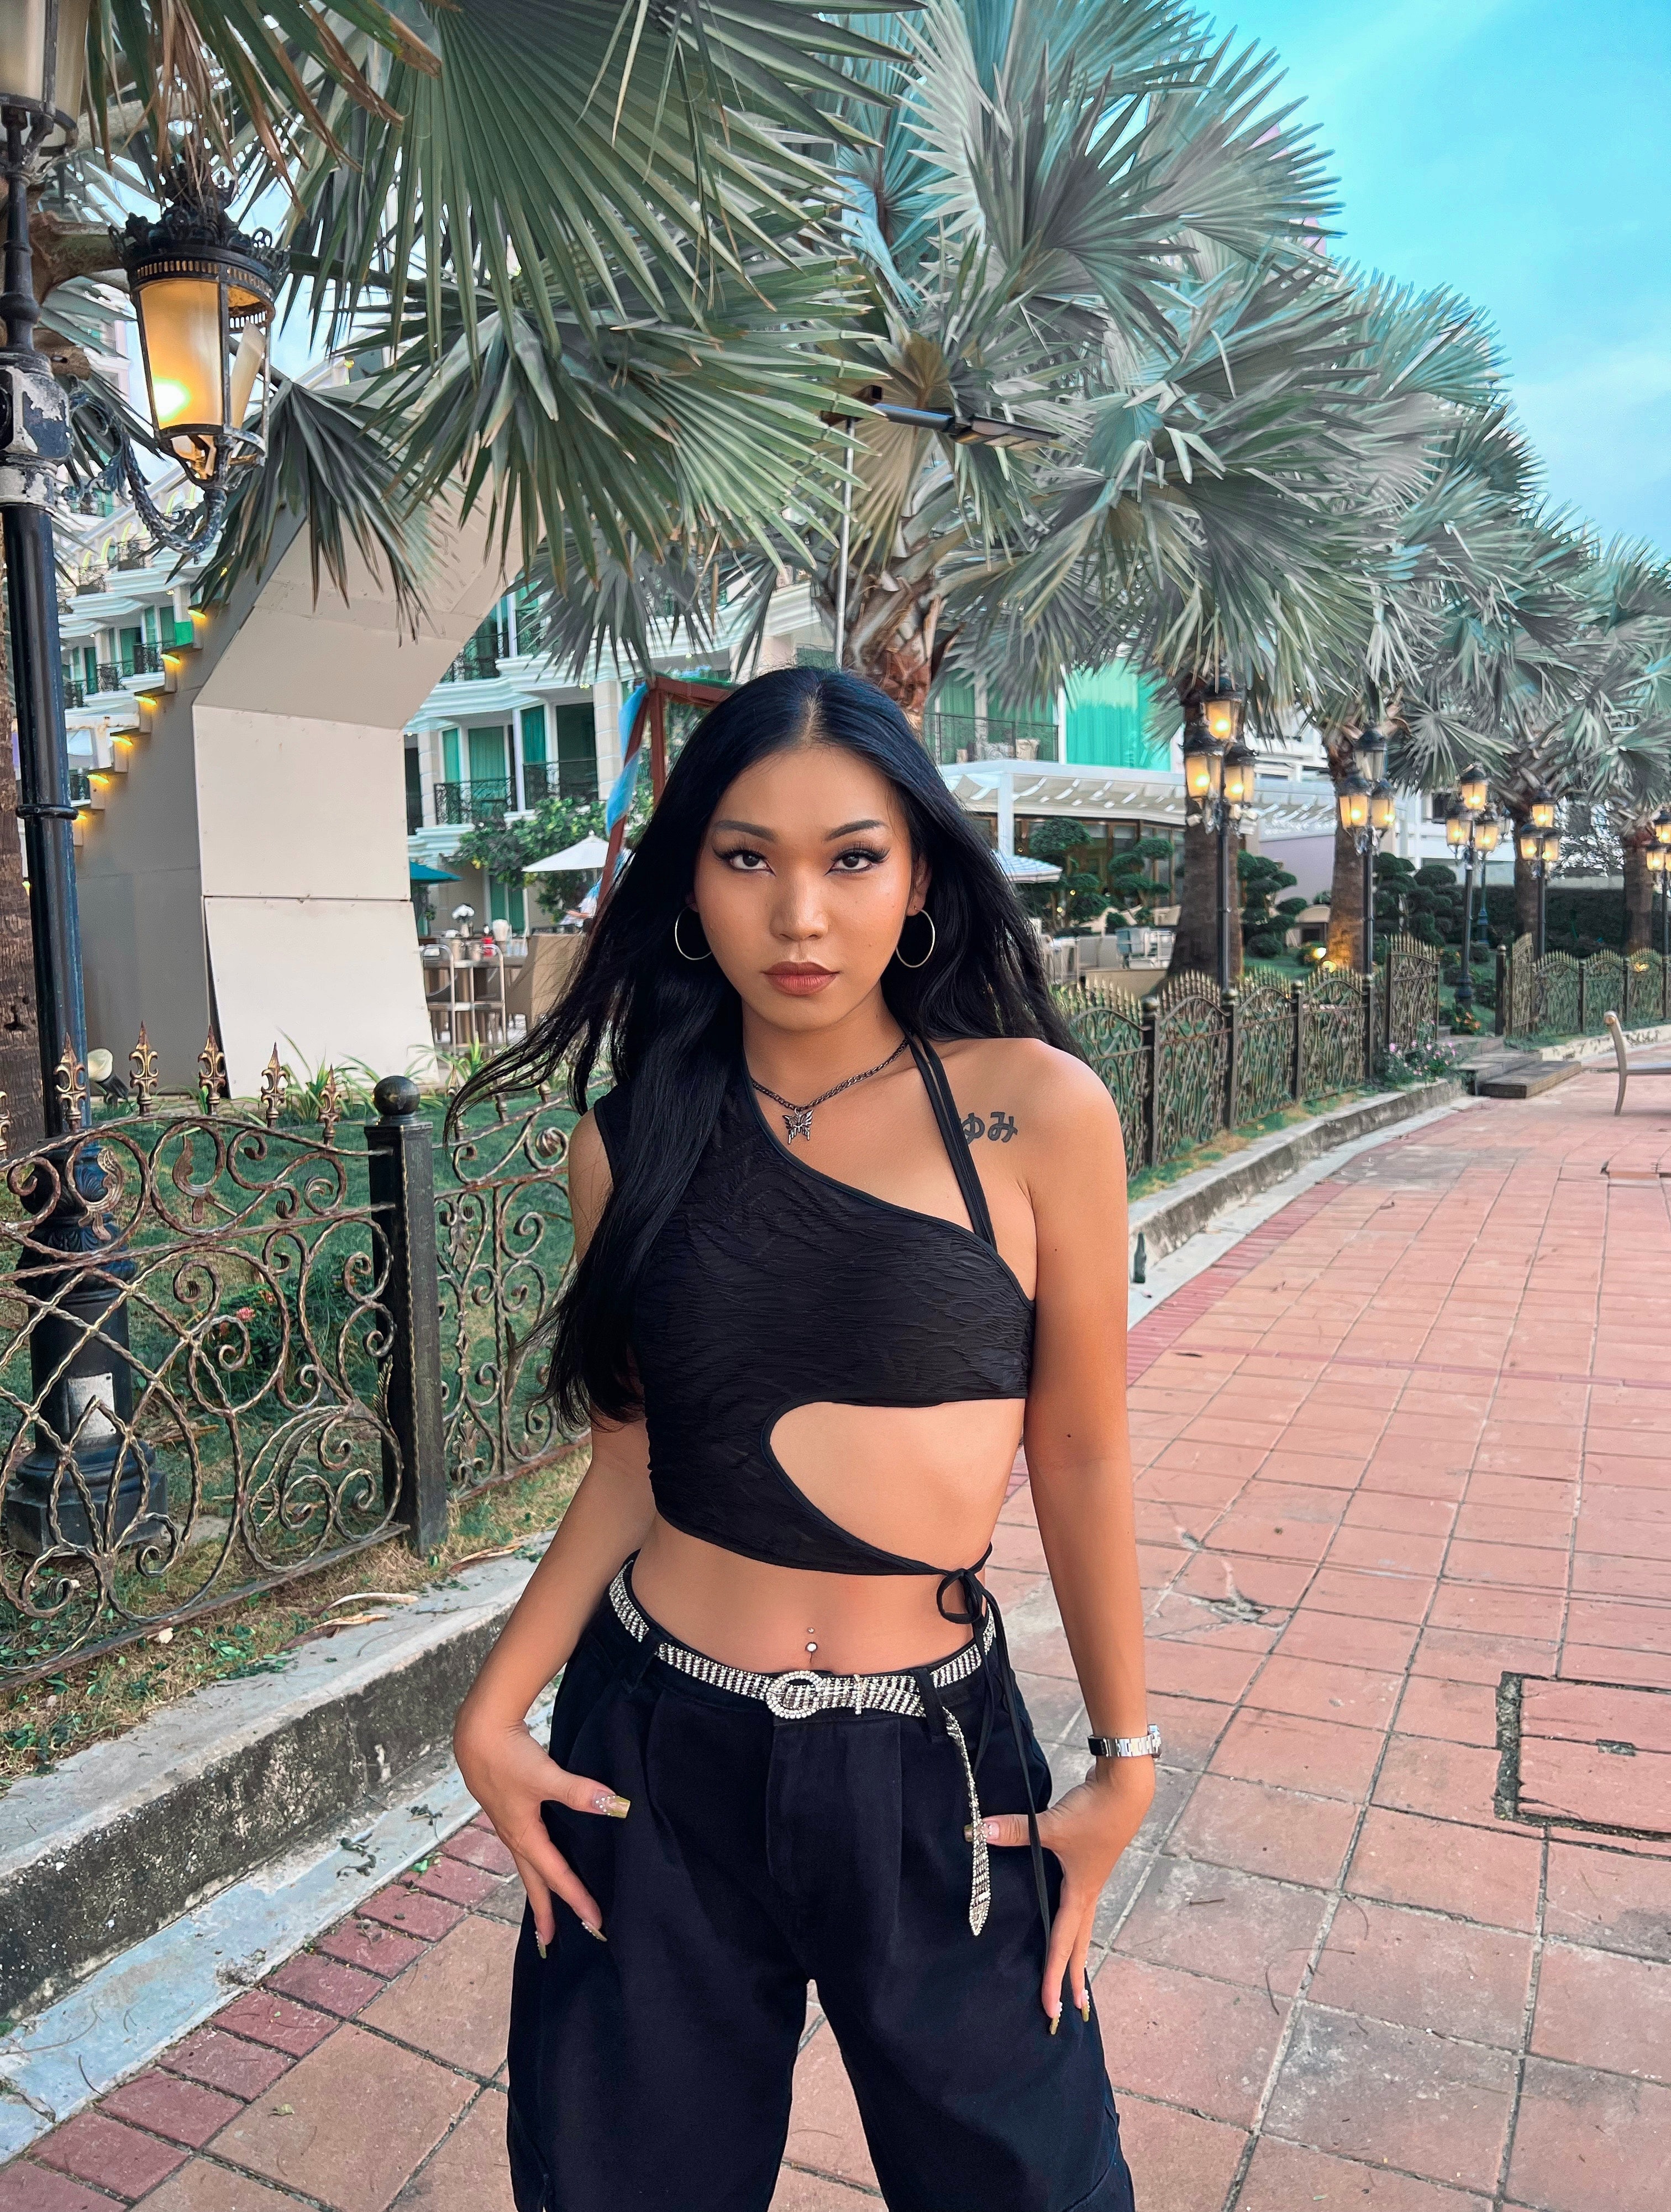
woman, photograph, azure, neck, sleeve, waist, tree, sky, thigh, cool, denim, t shirt, trunk, black hair, arecales, eyewear, crop top, fashion design, belt, abdomen, electric blue, long hair, beauty, jewellery, human leg, fashion model, navel, brown hair, palm tree, pattern, chest, fashion accessory, bracelet, leisure, bag, top, necklace, street, tourism, leather, selfie, photo shoot, vacation